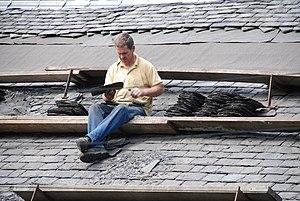
Dans la construction des bâtiments, la pente d'un toit ou d'un « pan de comble » – on parle aussi d'inclinaison du toit – peut être exprimée de diverses manières. C'est souvent une mesure de l'angle que forment les chevrons par rapport au plan horizontal, exprimé mathématiquement en degrés. La pente est quelquefois exprimée selon le rapport existant entre la hauteur et la course, en pourcent, ou dans le monde anglo-saxon en pouces au pied, ou en pieds au pied. La pente peut-être aussi exprimée par certaines locutions: « pente à la demie », « pente au tiers », « pente au quart », etc.; ou dans le langage courant dans des expressions comme « faible pente », « forte pente »; les toits sont fonctionnellement « plats » ou « en pente ».